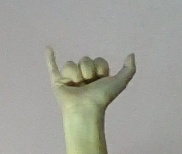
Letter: ya